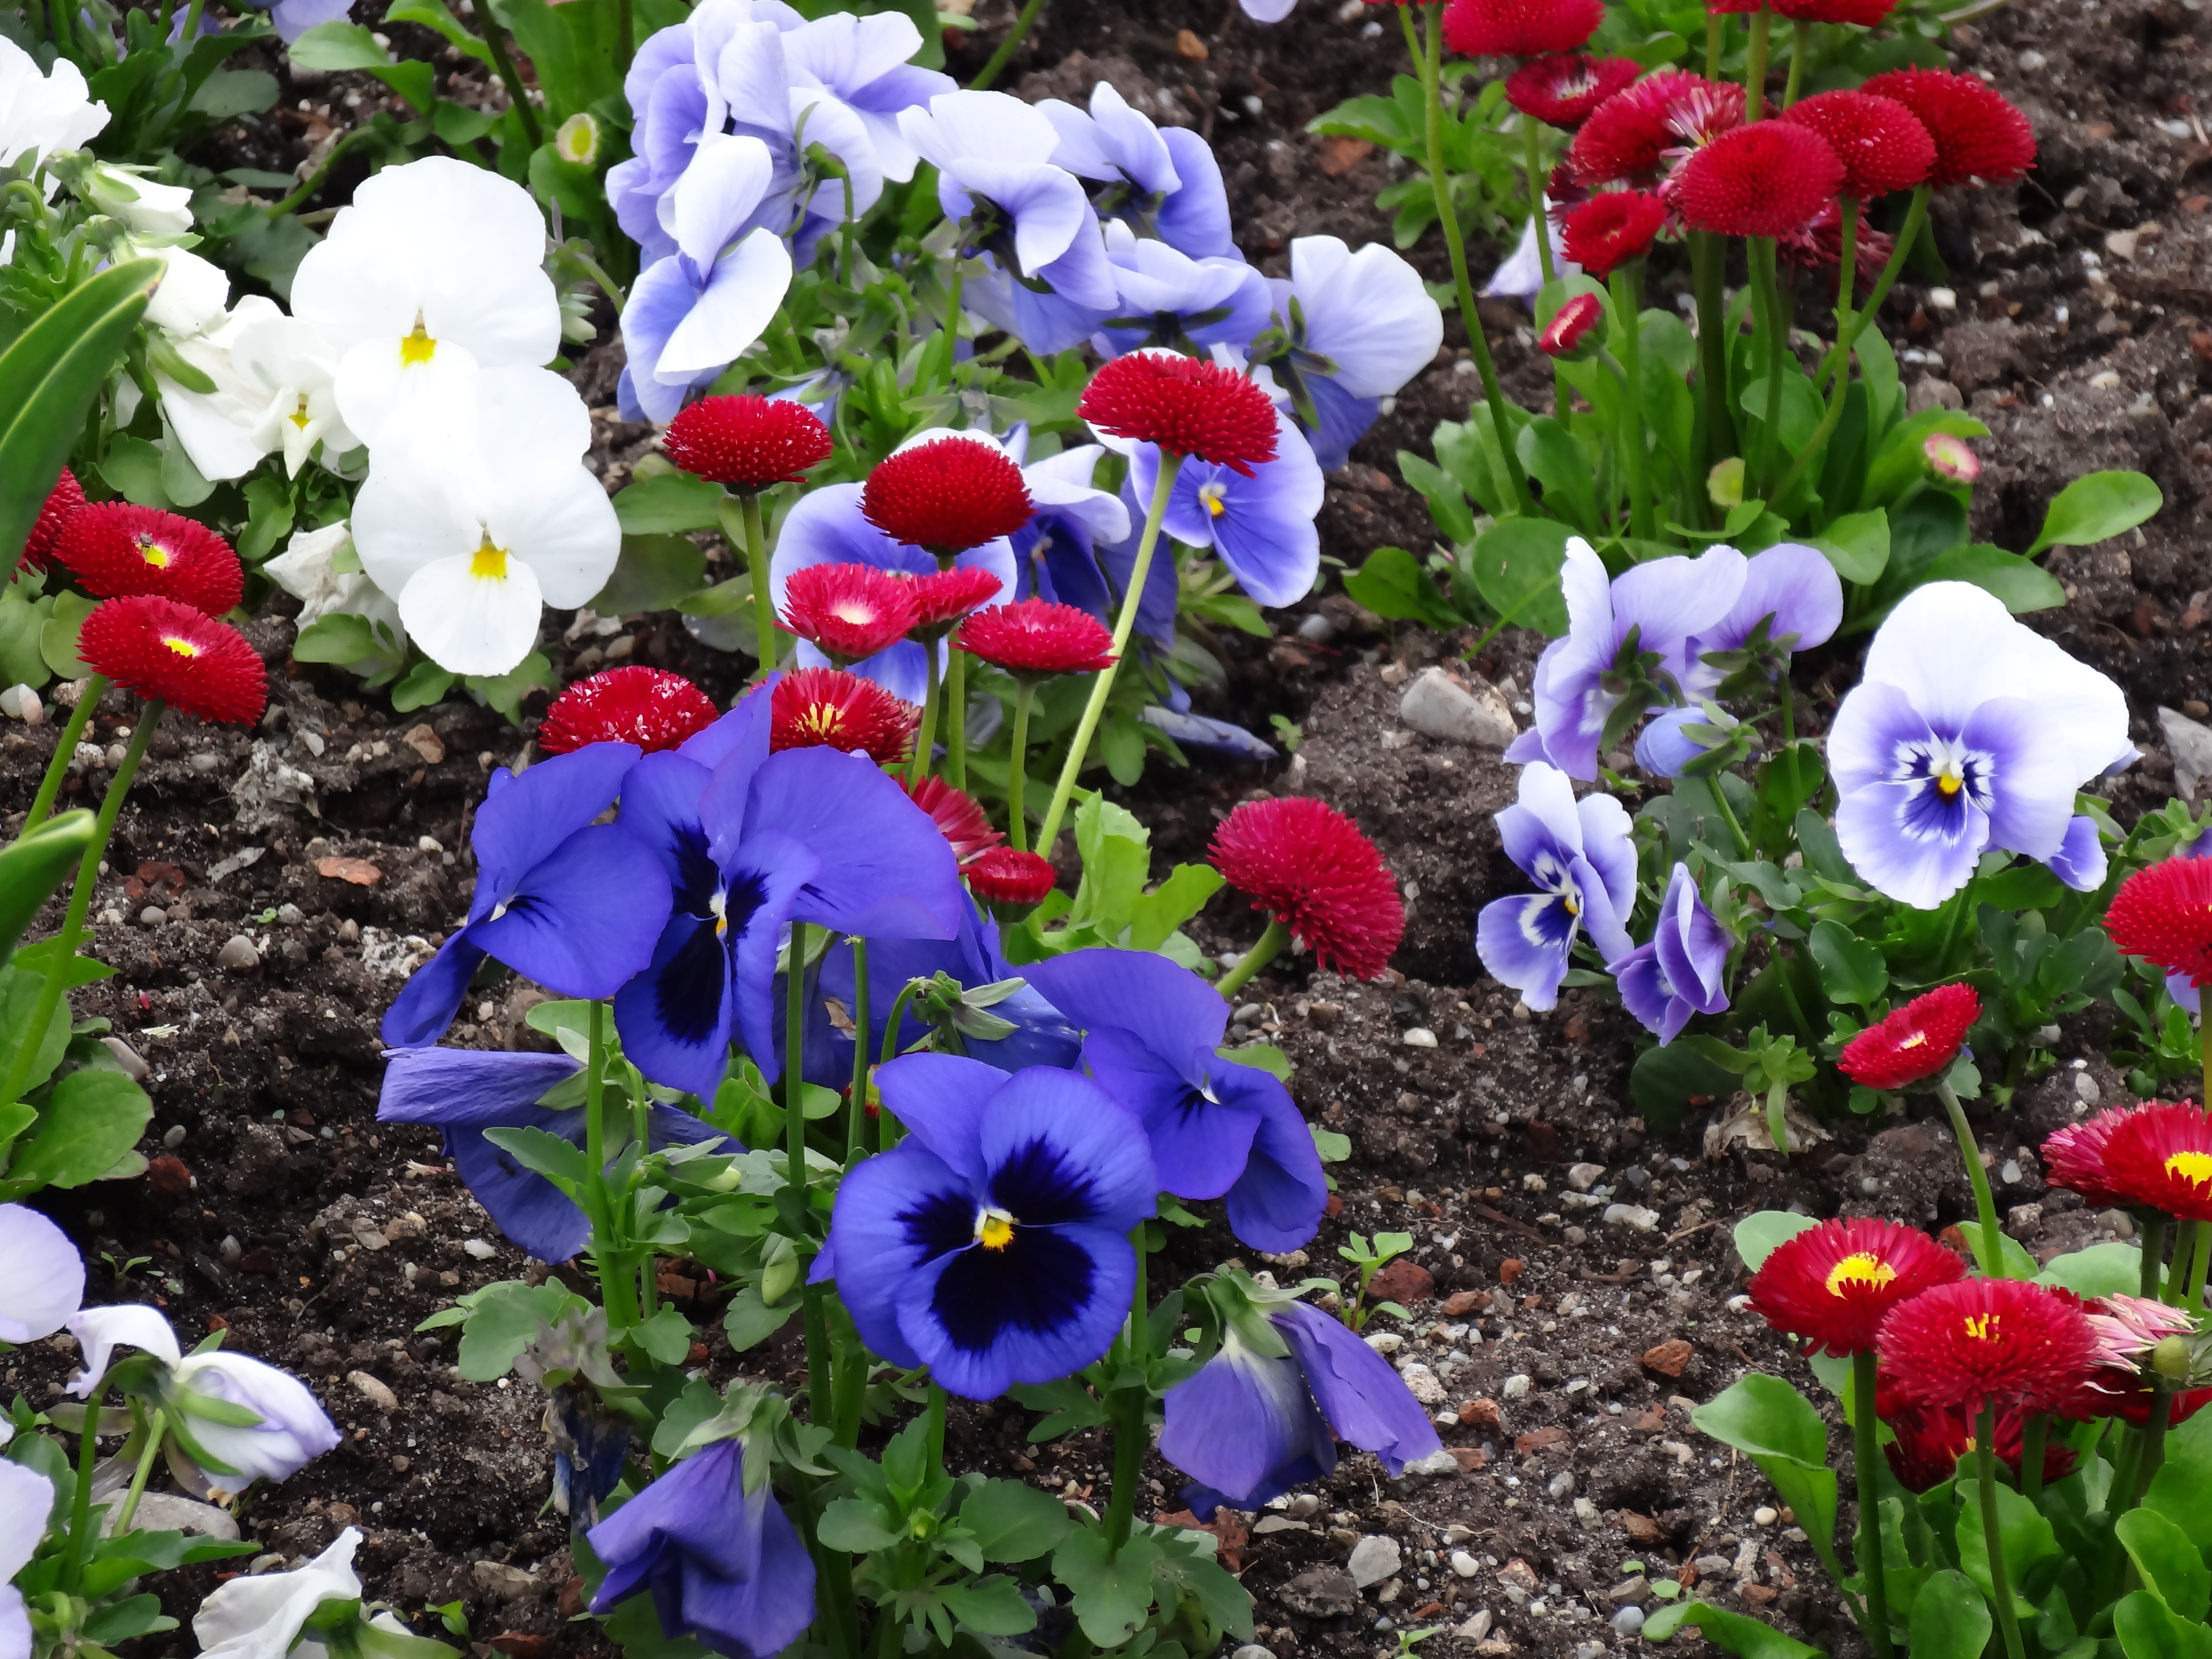
plant, flower, petal, thinking, spring, garden, flora, wildflower, flowers, colors, fuchsia, viola, pansy, flowering plant, annual plant, land plant, violet family